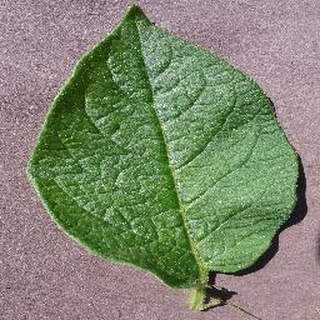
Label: healthy_potato